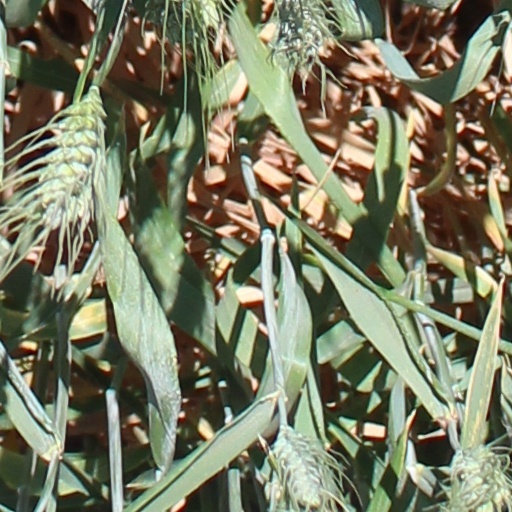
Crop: wheat